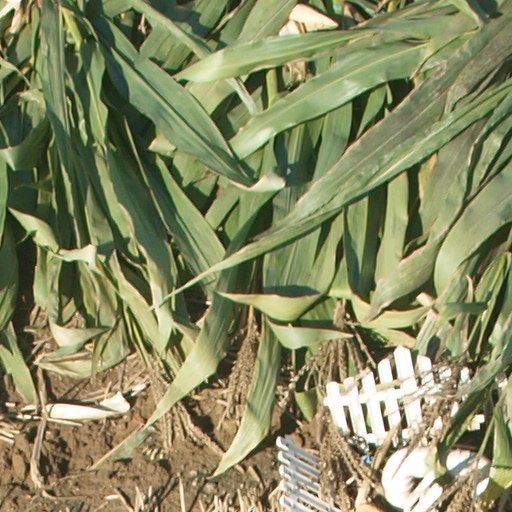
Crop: maize; corn